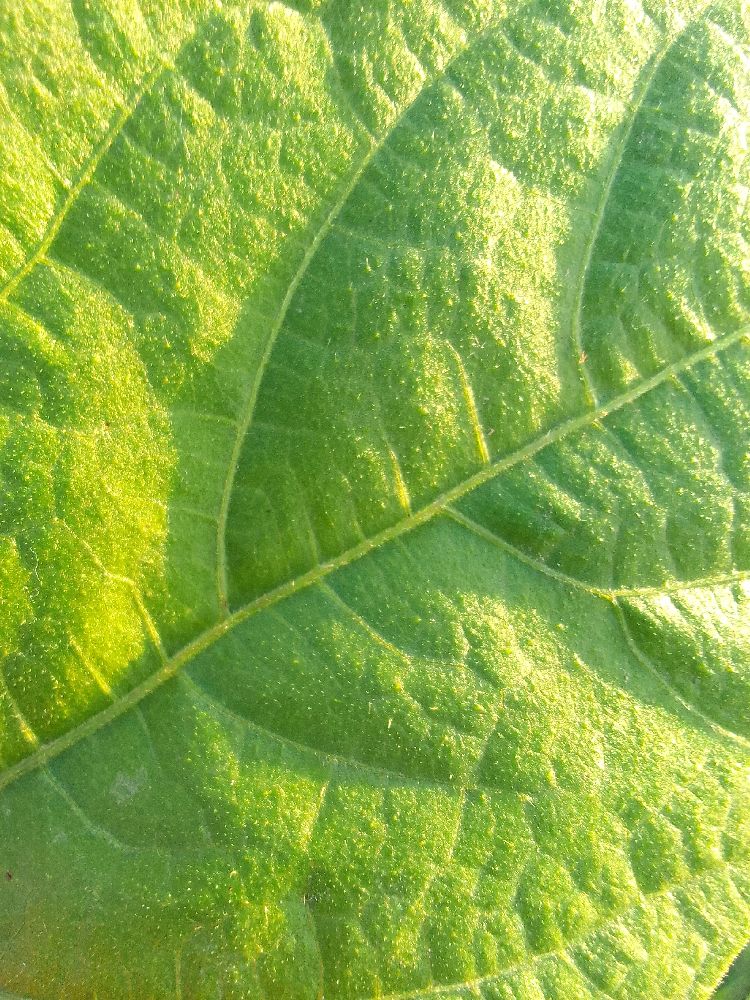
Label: healthy